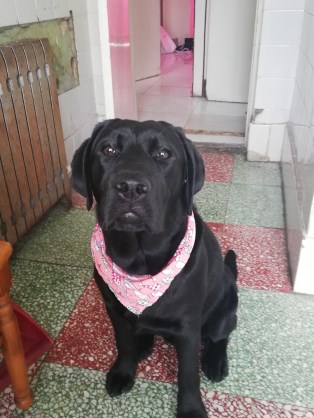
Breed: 3580-n000122-Labrador_retriever